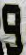
Number: 9